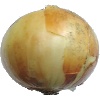
Label: white_onion